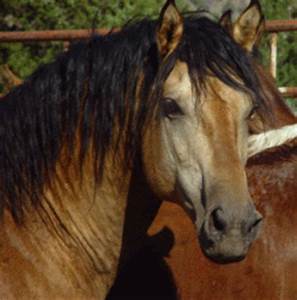
Label: cavallo